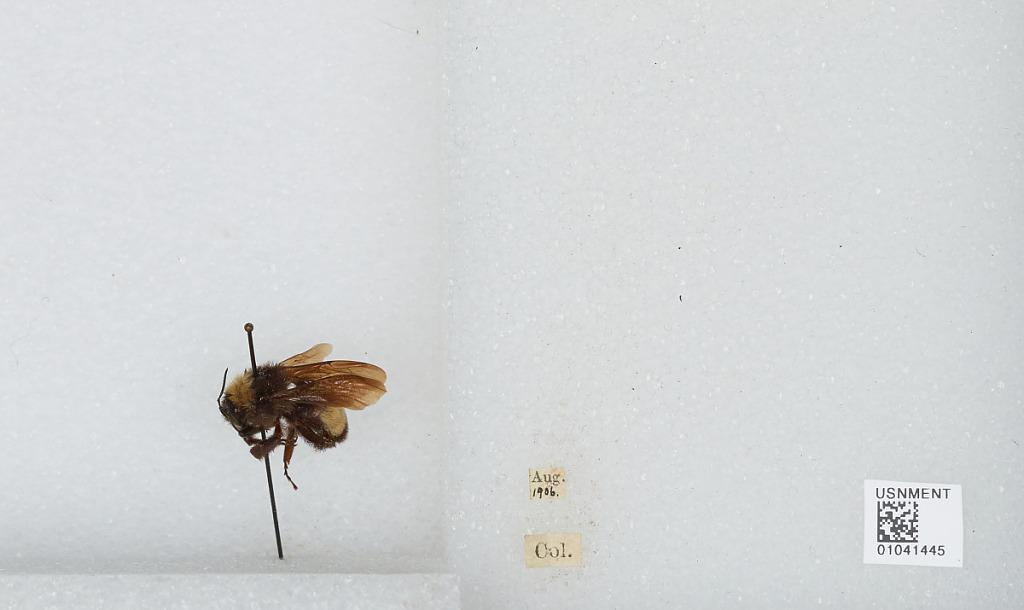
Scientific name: Bombus sp.
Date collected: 1906-8-
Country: United States
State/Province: Colorado